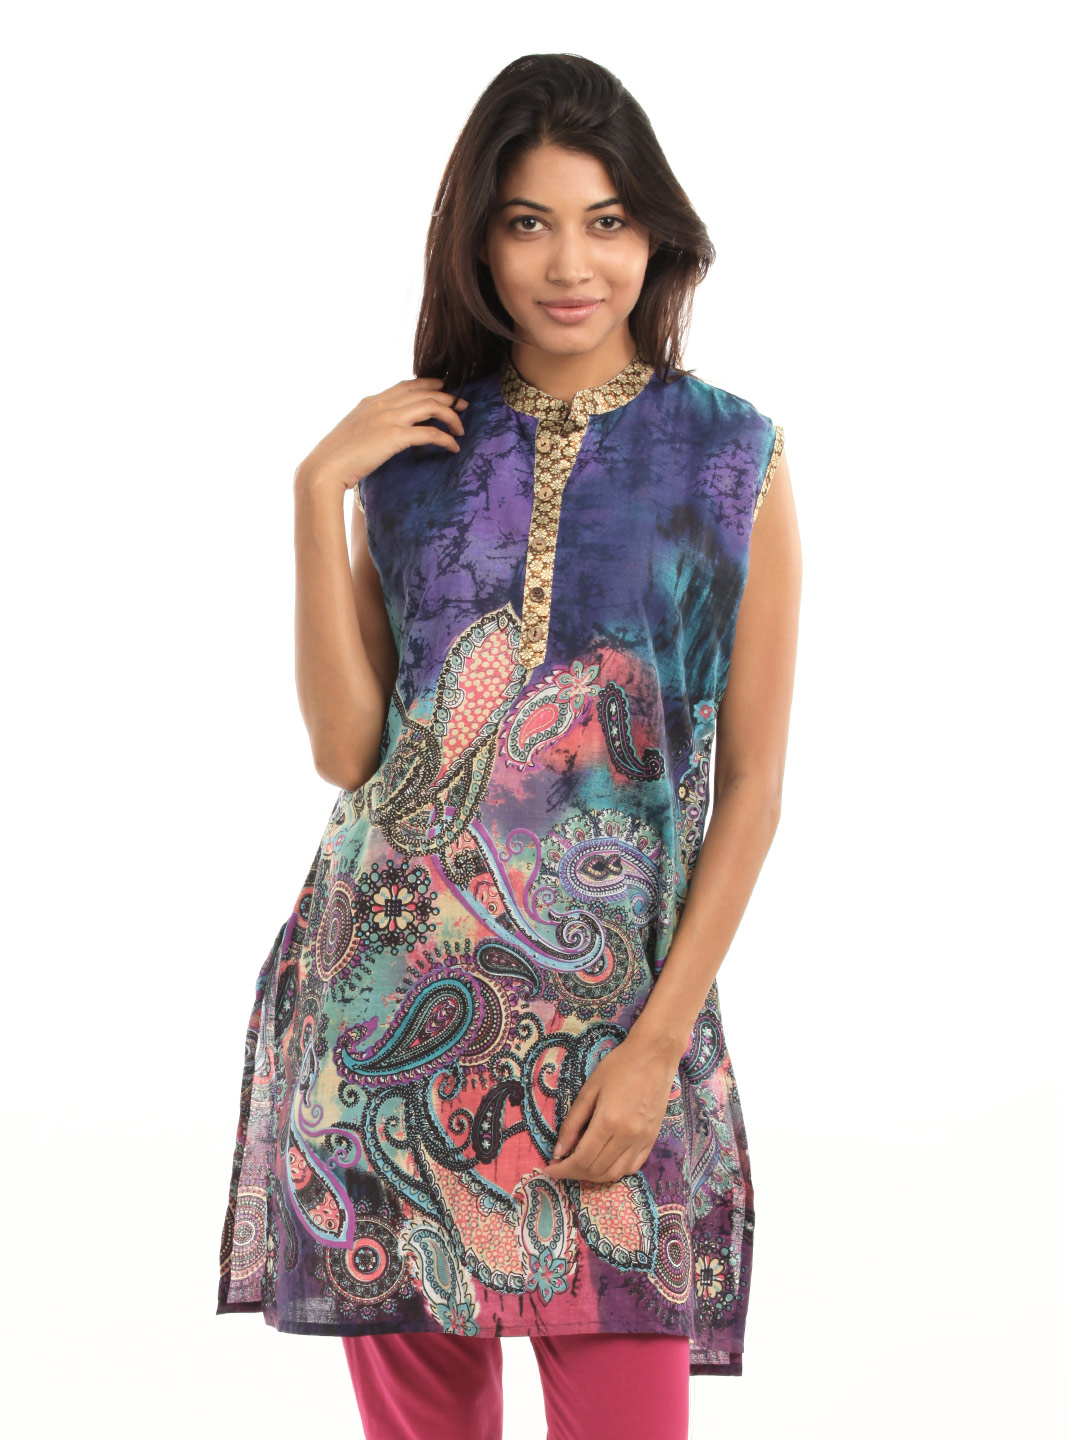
Shree Women Blue Printed Kurta
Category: Apparel / Topwear / Kurtas
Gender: Women
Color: Blue
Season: Fall 2012
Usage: Ethnic